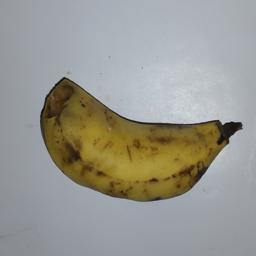
Banana variety: Champa Kola